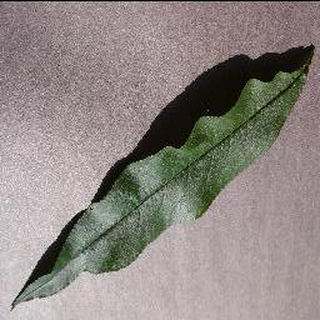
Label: healthy_peach